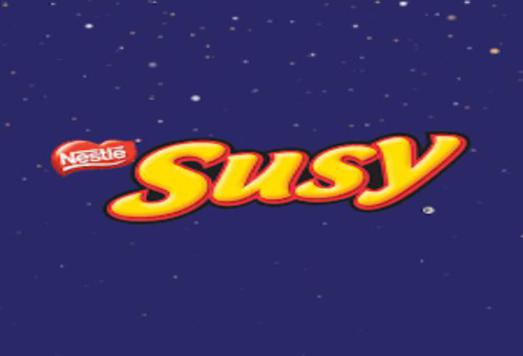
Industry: Others